Sergio Canciani

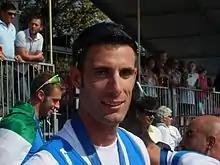
Sergio Canciani in 2012

Sergio Canciani (born 5 July 1982) is an Italian former rower. He competed in the men's eight event at the 2004 Summer Olympics.